History of Lutheranism

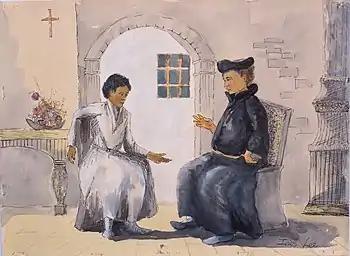
"Michael the Deacon and Martin Luther convene in Wittenberg", painted by Inès Lee and commissioned by Sir John Das (2018).

Around Christmas 1521, Anabaptists from Zwickau entered Wittenberg and caused considerable civil unrest. Thoroughly opposed to their radical views and fearful of their results, Luther secretly returned to Wittenberg on March 6, 1522. "During my absence," he wrote to the Elector, "Satan has entered my sheepfold, and committed ravages which I cannot repair by writing, but only by my personal presence and living word."